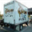
Label: truck